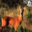
Label: deer